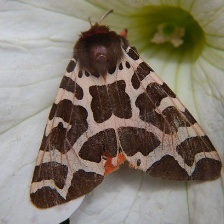
Species: GARDEN TIGER MOTH